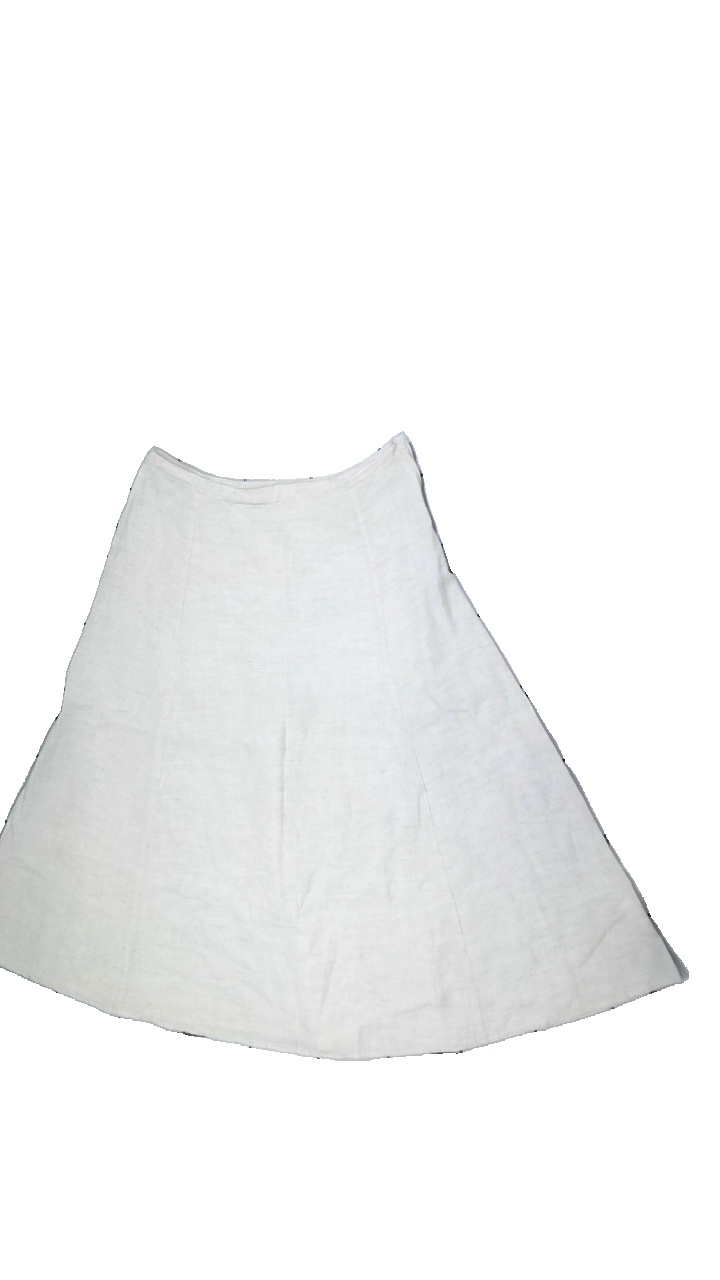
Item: Skirt (Ladies)
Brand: Sinclair
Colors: Beige
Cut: Loose, Long
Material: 100%linen
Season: Spring
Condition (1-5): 3
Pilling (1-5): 3
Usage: Export
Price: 50-100